Islam in Brunei

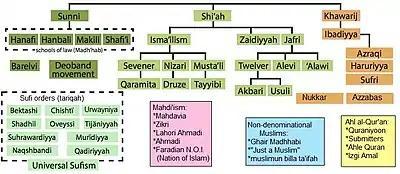
List of Islamic denominations of which Shafi'i Sunni is the most common in Brunei.

The Islamic government underwent a significant overhaul and bureaucratisation after 1950. In the current setup, the head of state and head of religion are the same person—the Sultan, who also serves as Prime Minister. Sultan Omar Ali Saifuddin III was crowned head of state by the British in 1950. He built the Omar Ali Saifuddien Mosque in Brunei Town, using around 10% of the first national development budget during his rule. Later, he invited Ismail Omar Abdul Aziz and the Chief Inspector of Religious Schools of Johor, Tuan Haji Othman bin Haji Mohammad, to examine the plan to open a religious school in Brunei in 1955. After conducting an examination, the half-hour of weekly religious teaching offered in both Malay and English schools in Brunei was found to be inadequate. It goes without saying that the Sultan approved the establishment of Brunei's first religious school in September 1956 as a consequence of this open examination.